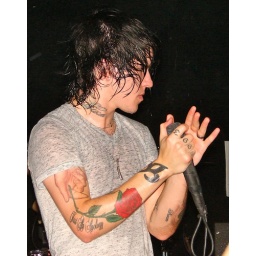
nix nox live in little rock 9-9-09. hot as balls as laura says (grose i know!! lol) it was hotttt